Convent of the Barefoot Trinitarians

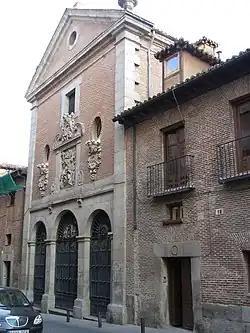

The Convent of the Barefoot Trinitarians (Spanish: "Convento de las Monjas Trinitarias Descalzas") is a convent located in Madrid, Spain.